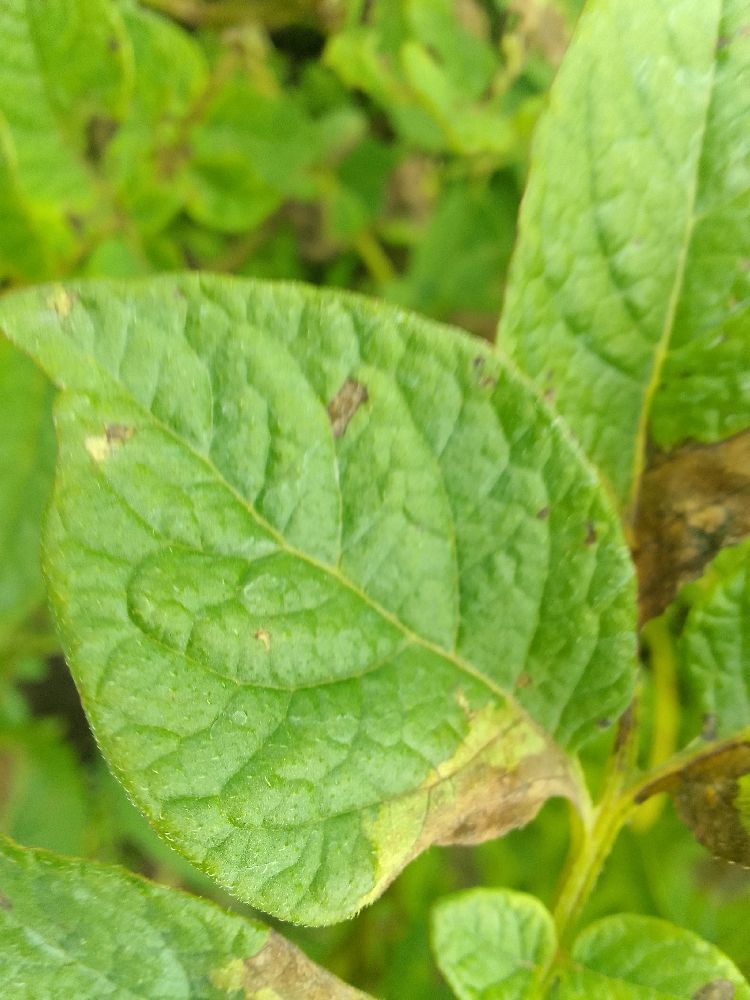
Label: Late blight